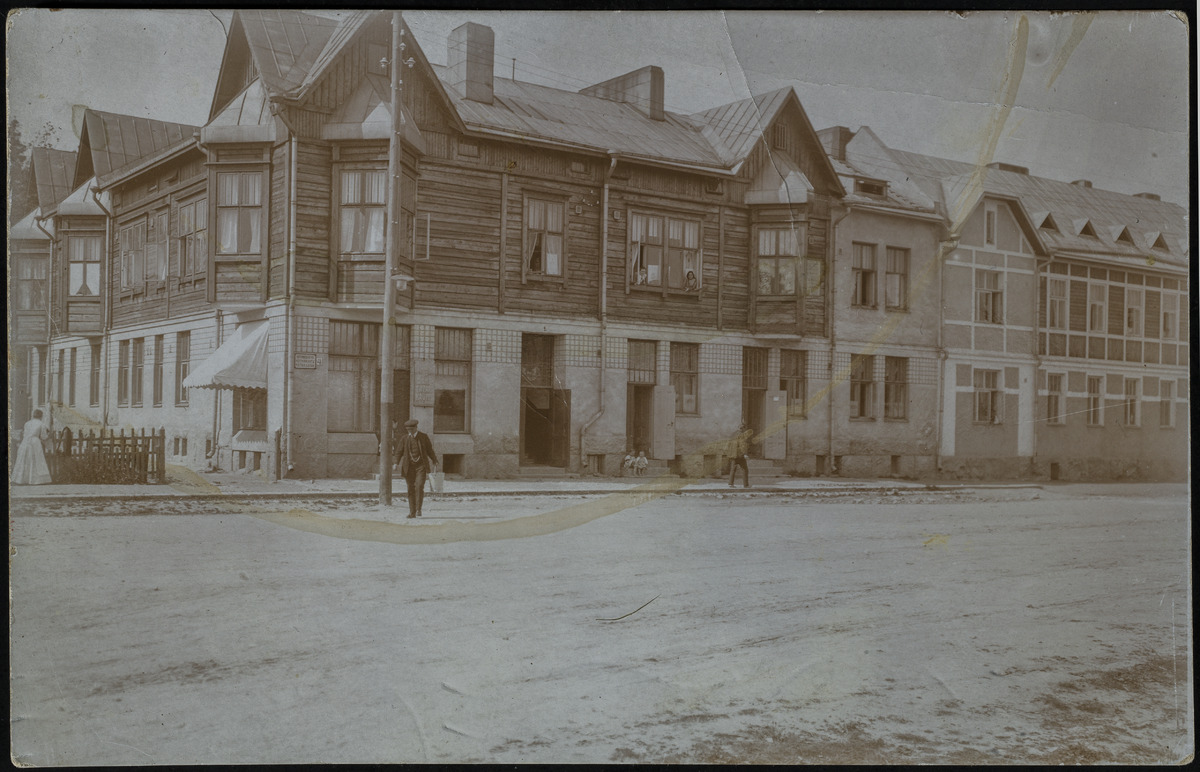
Kotkankatu 4 - Loviisankatu 1
sisällön kuvaus: Kotkankatu 4 - Loviisankatu 1. mustavalkoinen
Ajankohta: kuvausaika 1912
Paikka: Suomi, Uusimaa, Helsinki, Alppila Helsinki, Kotkankatu 4. Loviisankatu 1
Aiheet: asuinrakennukset, puurakennukset